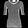
Label: T - shirt / top